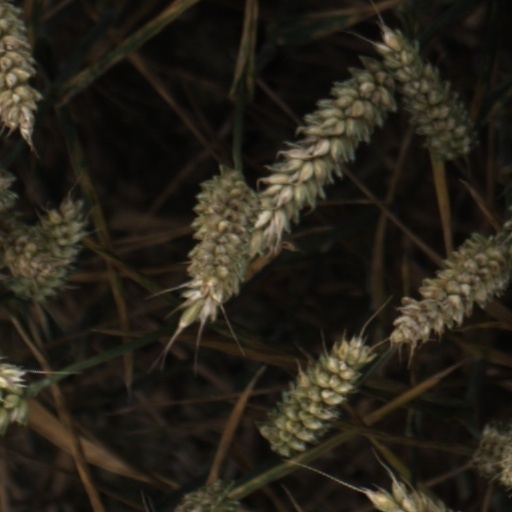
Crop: wheat